Darren Rovell

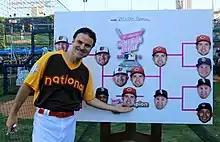
Darren Rovell

Darren Rovell (born June 30, 1978) is a sports business analyst who works for The Action Network. He previously worked for ESPN.